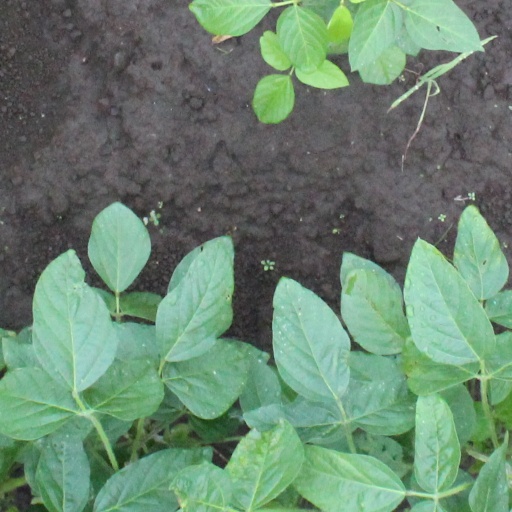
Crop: soybean